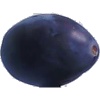
Label: Plum 3